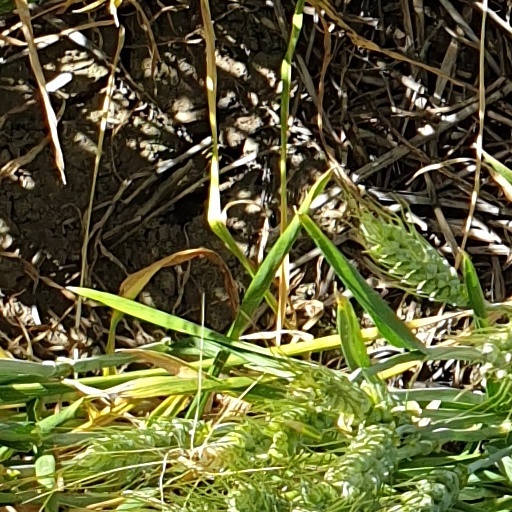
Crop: wheat